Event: Nepal Earthquake
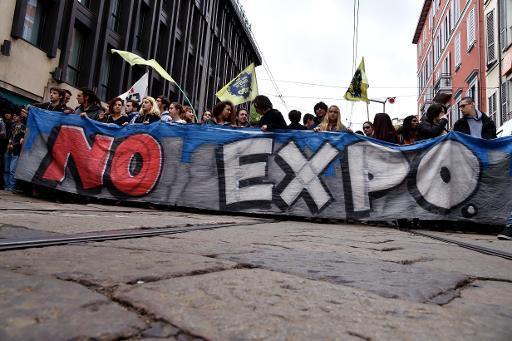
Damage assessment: no_damage